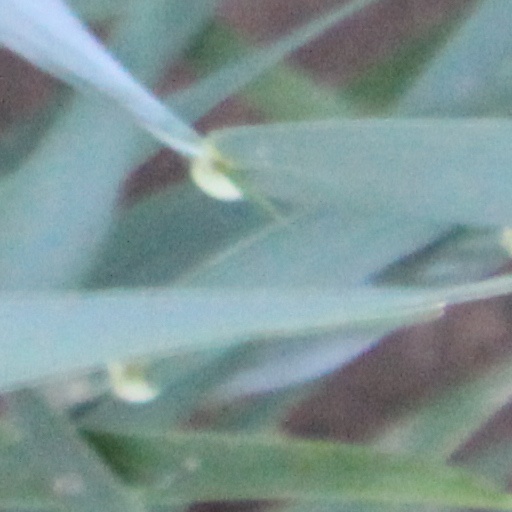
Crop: wheat